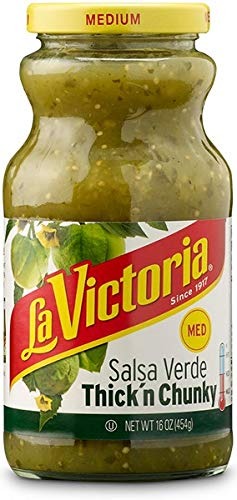
Item Name: La Victoria Salsa, Thk/Chnky Verde, Med, 16-Ounce (Pack of 6)
Value: 96.0
Unit: Ounce

Price: 6.74